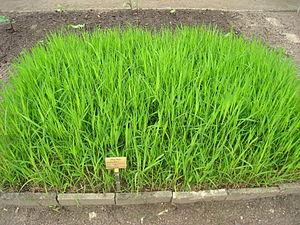
Miscanthus sacchariflorus est une espèce de plantes monocotylédones de la famille des Poaceae, sous-famille des Panicoideae, originaire d'Asie orientale. Ce sont des plantes herbacées vivace, rhizomateuses, aux tiges dressées pouvant atteindre 2,5 m de long, et aux inflorescences digitées, composées de racèmes.